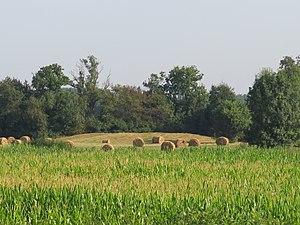
Tumulus Près-de-l'Eau à Lacrost (Saône-et-Loire) moissonné
La nécropole des Près-de-l'Eau se situe au lieu-dit les Près-de-l'Eau sur la commune de Lacrost. Elle occupe une superficie d'une quinzaine d'hectares à 700 mètres de la Saône sur la rive gauche.